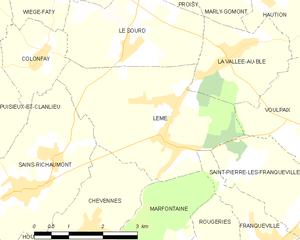
Carte des communes françaises: Lemé